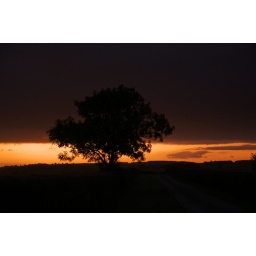
silhouetted against a golden sky